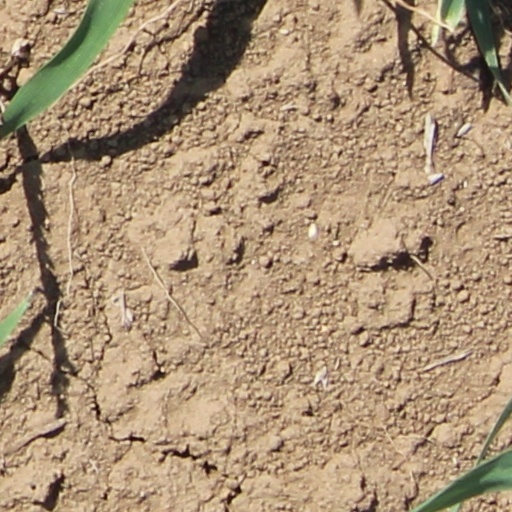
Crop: wheat